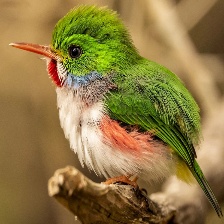
Species: CUBAN TODY
Scientific name: TODUS MULTICOLOR